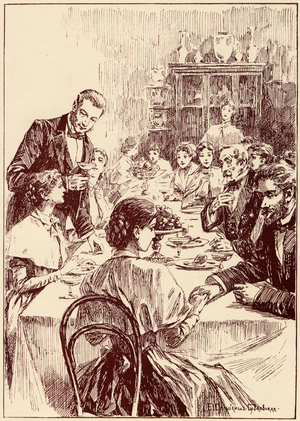
Elena Petrovna Samokich-Soudkovskaïa est une illustratrice et peintre russe.